Off Season (2012 film)

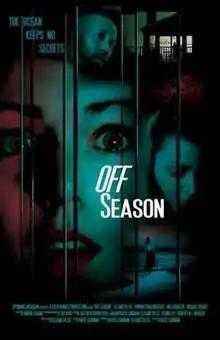

Off Season is a 2012 noir thriller independent film directed by Katie Carman and starring Elizabeth Lee, Kimani Shillingford, Abe Koogler, Mchale Bright, Dan Odell and Jun Naito. The film had its premiere screening on May 28, 2012 at the Anthology Film Archives.